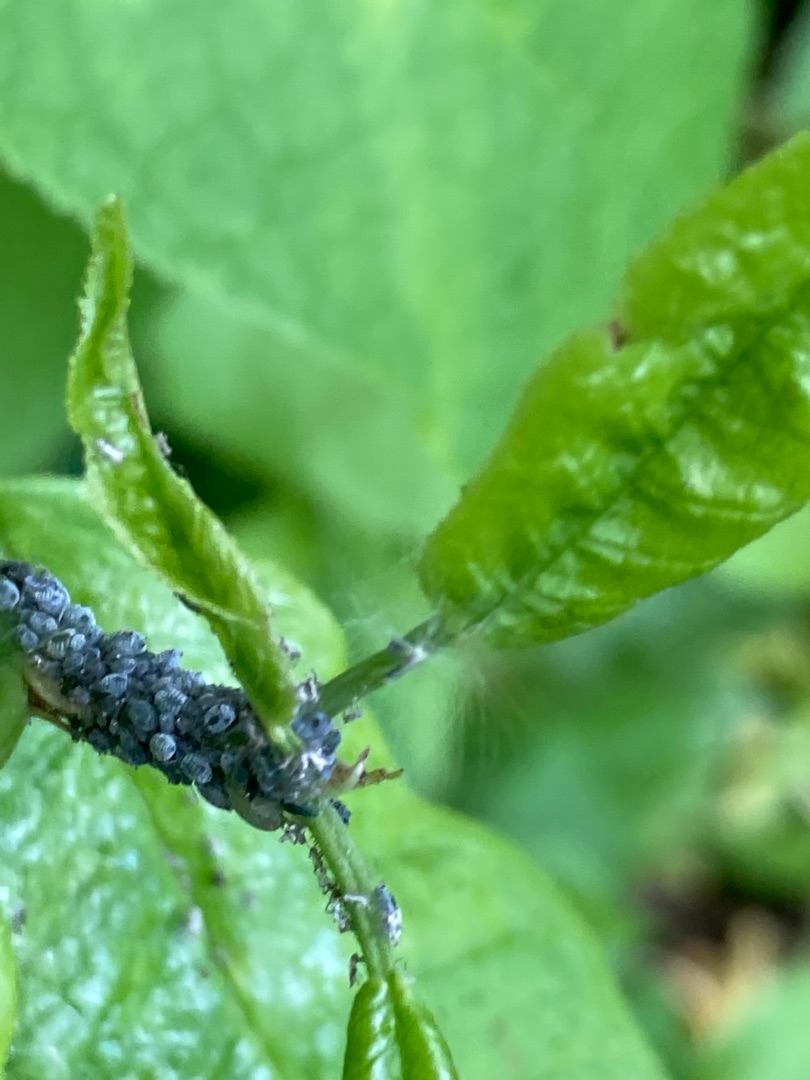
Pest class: bird_cherry_oat_aphid